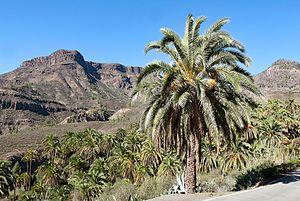
Liste alphabétique : Liste alphabétique des Arecacées
Les palmiers, palmacées, Palmae, ou arécacées, Arecaceae, – les deux noms sont reconnus – forment une famille de plantes monocotylédones. Facilement reconnaissables à leur tige ligneuse non ramifiée, le stipe, surmonté d'un houppier de feuilles pennées ou palmées, les palmiers symbolisent les déserts chauds, les côtes et les paysages tropicaux.